Rani Kumudini Devi

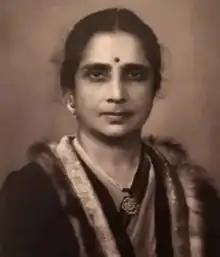
Devi in 1963

Rani Kumudini Devi (23 January 1911 – 6 August 2009) was an Indian politician and social worker who served as the Mayor of Hyderabad from 1963 to 1964. A member of the Indian National Congress, she was the first female mayor of Hyderabad. She also served as a Member of the Andhra Pradesh Legislative Assembly representing Wanaparthy from 1962 to 1972.